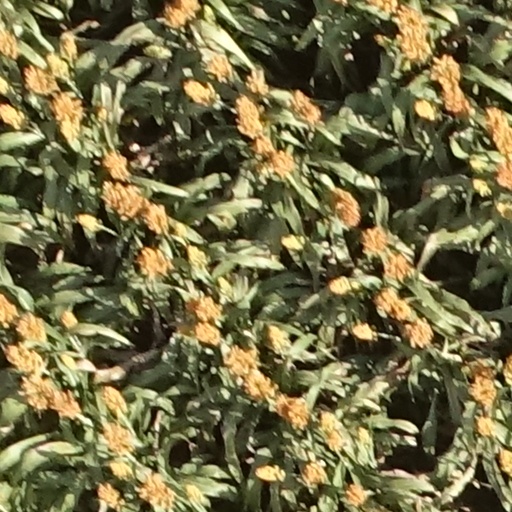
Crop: sorghum